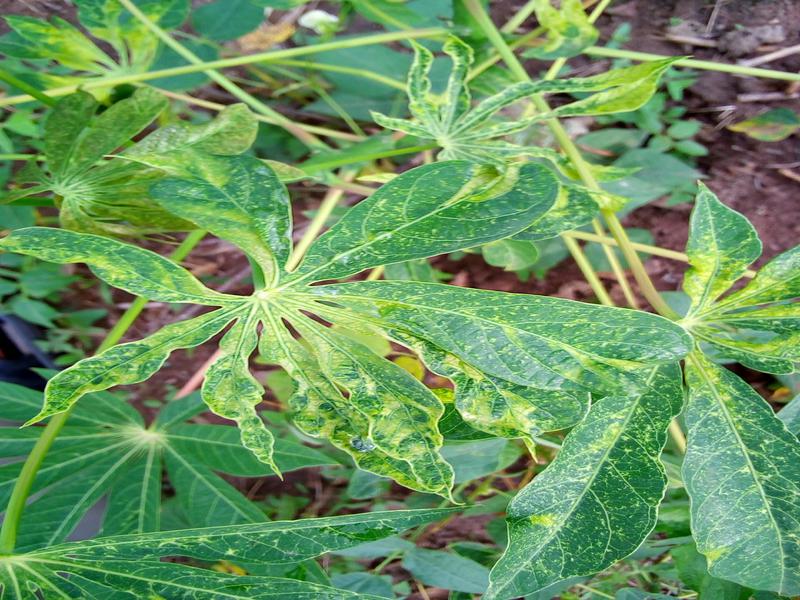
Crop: cassava
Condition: mosaic_disease